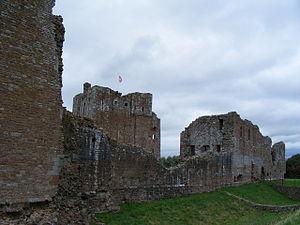
Le château de Brougham est un bâtiment médiéval situé à environ 3,2 km au sud-est de Penrith. Le château a été fondé par Robert de Vieuxpont au début du XIIIᵉ siècle. Le site, à proximité de la confluence des rivières Eamont et Lowther, avait été choisi par les Romains pour y construire un fort romain appelé Brocavum. Le château, associé au fort, est classé monument ancien, sous l'appellation « fort romain de Brougham et château de Brougham ».